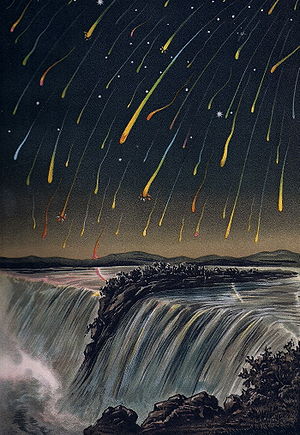
Leoniderne
Leoniderne i 1833 var ekstra stærke. Denne illustration er inspireret af hvordan det så ud i Nordamerika mellem 12. og 13. november. (E. Weiß: "Billedeatlas af stjernerne", 1888)
Leoniderne er en meteorsværm som hvert år i november træffer Jorden. Dette sker omkring 17. november og skyldes at Jorden krydser resterne fra halen af kometen Tempel-Tuttle. Meteorsværmen ses ved at små bider fra komethalen træffer Jordens atmosfære med en hastighed af ca. 250.000 km/t og brænder op.